Tsukushi Haruka

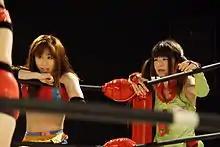
Tsukushi and Tsukasa Fujimoto, the Dropkickers, in April 2012

On January 8, Tsukushi took part in Bull Nakano's retirement event, participating in a special ten woman tag team match, where each team allegedly included wrestlers in their tens, twenties, thirties, forties and fifties. In the match, Tsukushi, Dump Matsumoto, Kyoko Inoue, Leon and Sawako Shimono defeated Cherry (the only wrestler in the match whose real age was not known publicly), Jaguar Yokota, Manami Toyota, Natsuki☆Taiyo and Tomoka Nakagawa. Back in Ice Ribbon, Tsukushi went on to form a regular tag team with Tsukasa Fujimoto. On January 14, Tsukushi pinned ICE×60 and International Ribbon Tag Team Champion Hikaru Shida in a tag team match, where she and Fujimoto faced Shida and Kurumi. On January 25, Fujimoto asked for a shot at the International Ribbon Tag Team Championship for the Dropkickers. The challenge was accepted by Shida, who then went on to avenge her loss to Tsukushi by defeating her in a non-title match four days later. On February 5 at "Yokohama Ribbon", Tsukushi and Fujimoto defeated Shida and Maki Narumiya to become the new International Ribbon Tag Team Champions. Tsukushi and Fujimoto made their first title defense on March 20 at "Ice Ribbon March 2012", defeating the team of Kurumi and Manami Toyota. Three days later, Tsukushi lost the IW19 Championship to Kurumi in her first defense, ending her second reign at 112 days. On May 5, Tsukushi and Fujimoto lost the International Ribbon Tag Team Championship to the Happy Makers (Aoi Kizuki and Sayaka Obihiro) in the main event of "Golden Ribbon 2012", ending their reign at 90 days. Tsukushi and Fujimoto regained the title from the Happy Makers on June 17 at Ice Ribbon's sixth anniversary event. On June 23, Tsukushi surprised Fujimoto after a tag team match and pinned her to win DDT Pro-Wrestling's Ironman Heavymetalweight Championship, taking advantage of a rule, where the champion could be pinned or submitted anytime and anywhere. Shortly afterwards, Tsukushi comically lost the title to one of Ice Ribbon's ring mats. On July 15 at "Sapporo Ribbon 2012", Tsukushi and Fujimoto lost the International Ribbon Tag Team Championship to Miyako Matsumoto and Neko Nitta in their first title defense.